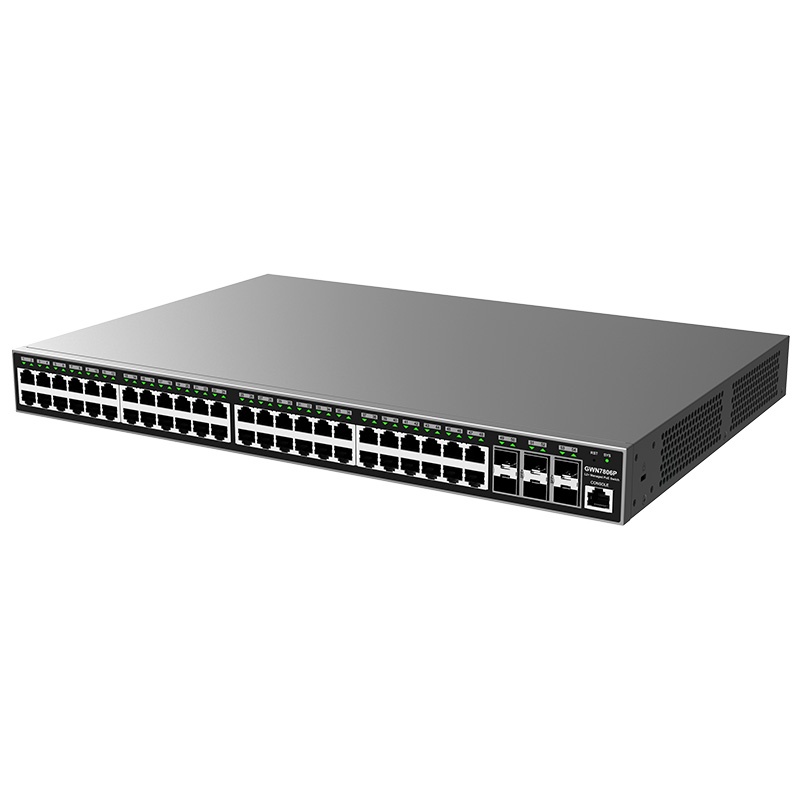
Grandstream Enterprise Layer 2+ Managed PoE Network Switch, 48 x GigE, 6 x SFP+ GWN7806P
Grandstream Enterprise Layer 2+ Managed PoE Network Switch, 48 x GigE, 6 x SFP+ GWN7806P
Brand: Grandstream Networks
Category: Electronics > Networking > Hubs & Switches > Layer 2 Switches